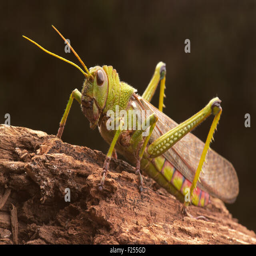
giant grasshopper on the trunk of a tree